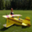
Label: airplane